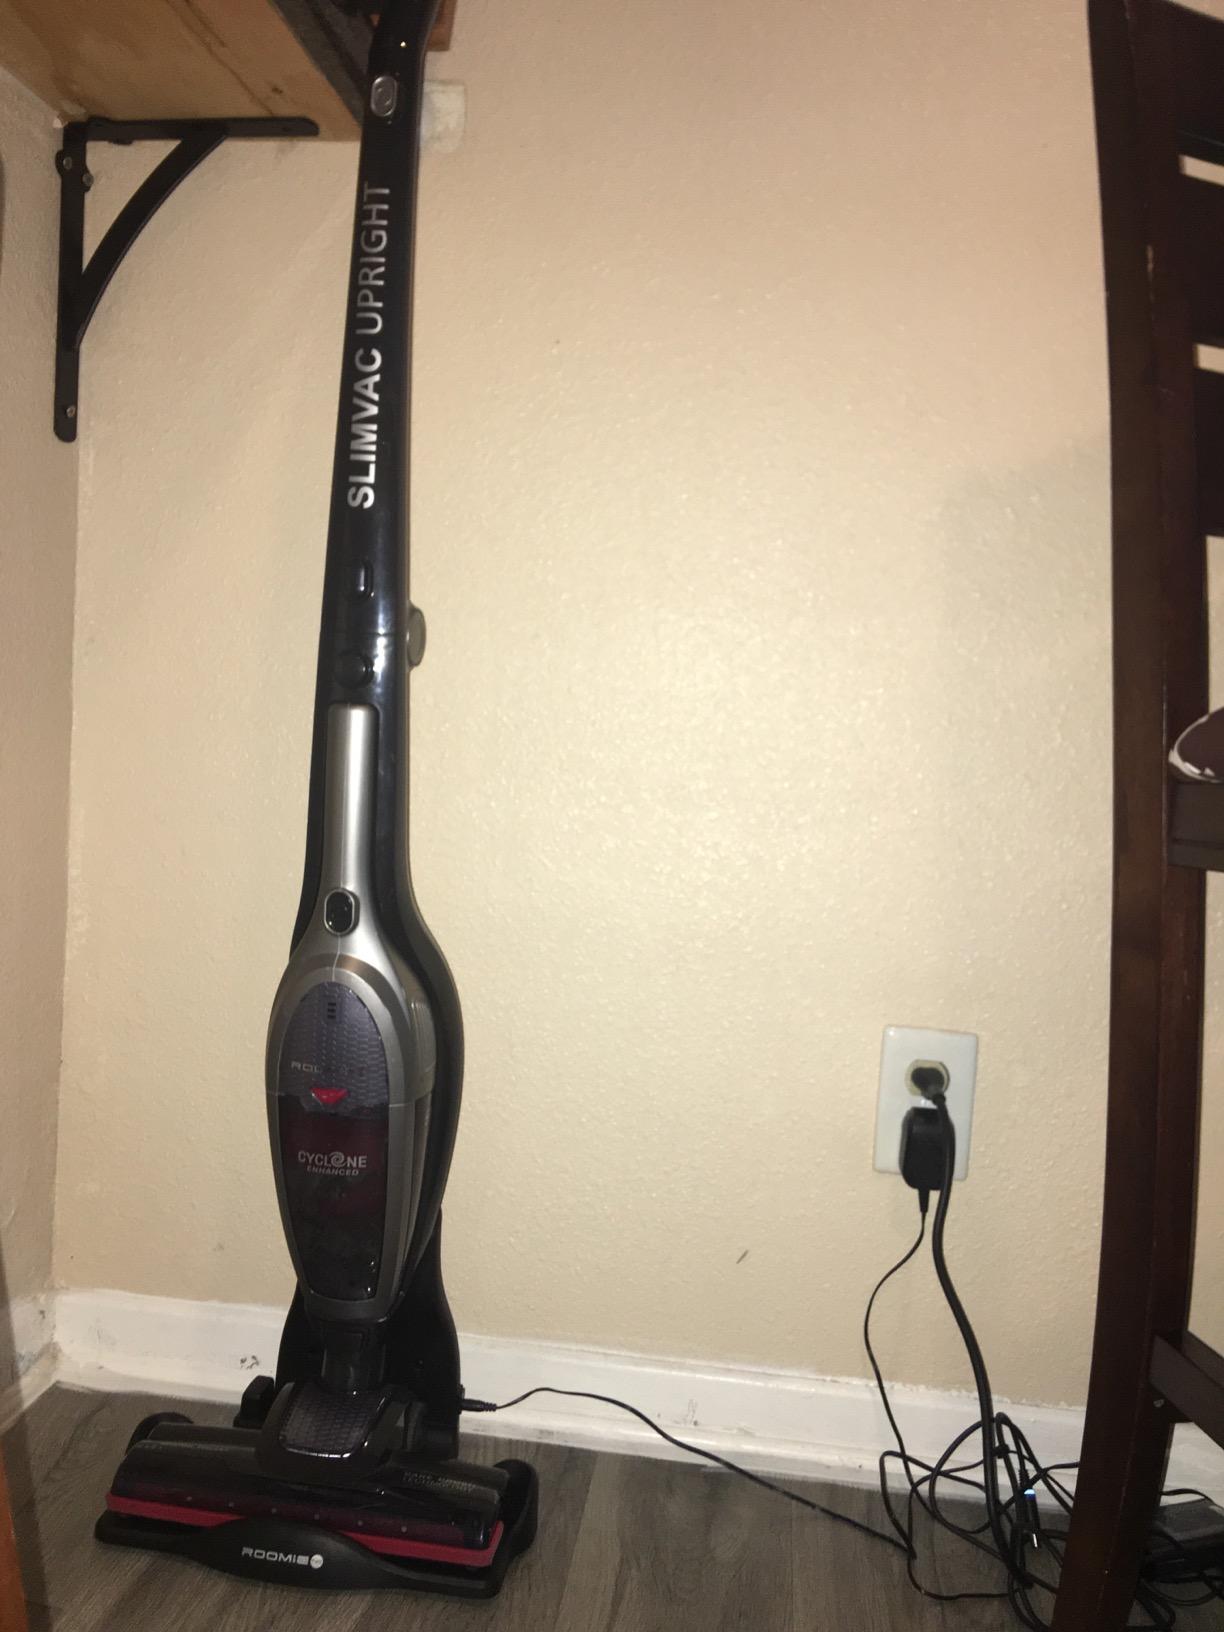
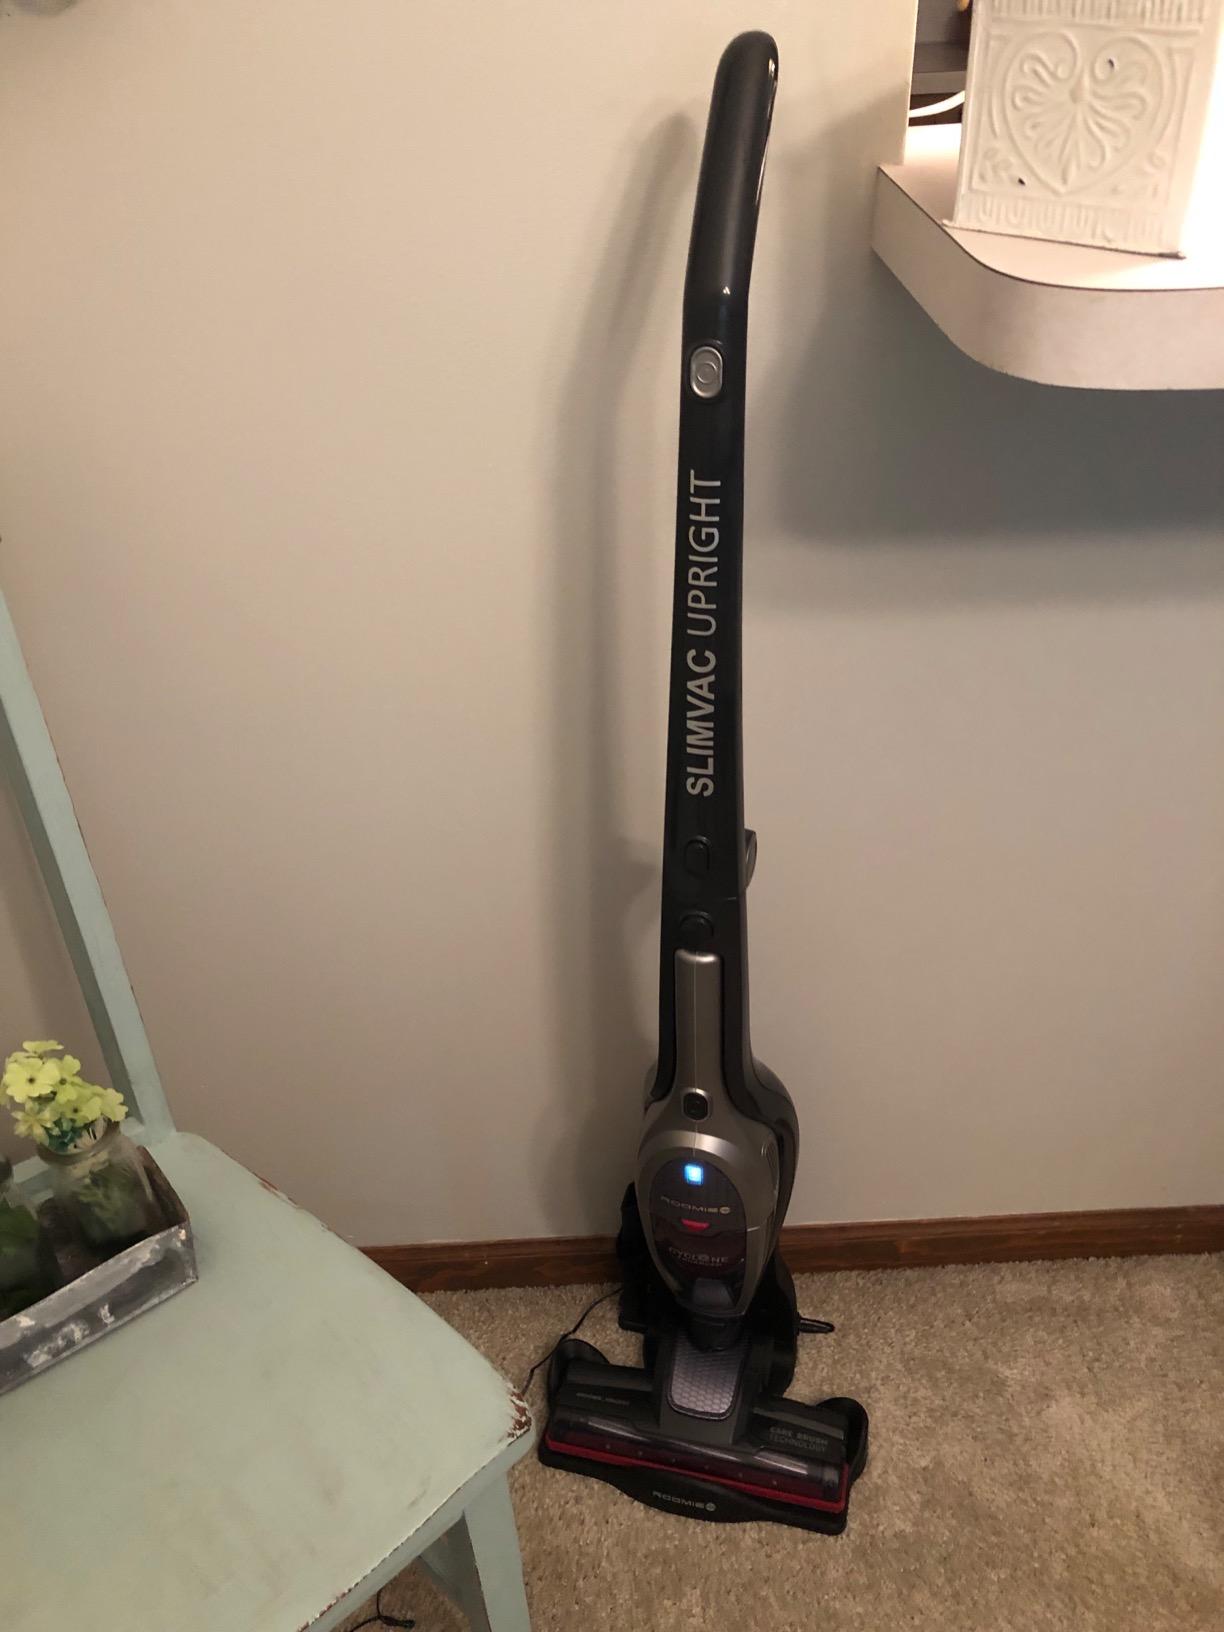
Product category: items_vacuum
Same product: yes